Clean House

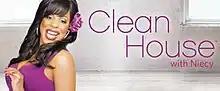

Clean House is a home makeover and interior design television show, originally broadcast from 2003 until 2011 which aired 10 seasons of programs on the Style Network. Originally hosted by Niecy Nash and later by Tempestt Bledsoe, the show brings a four-person cleanup-and-renovation crew to the homes of families to clean up clutter.